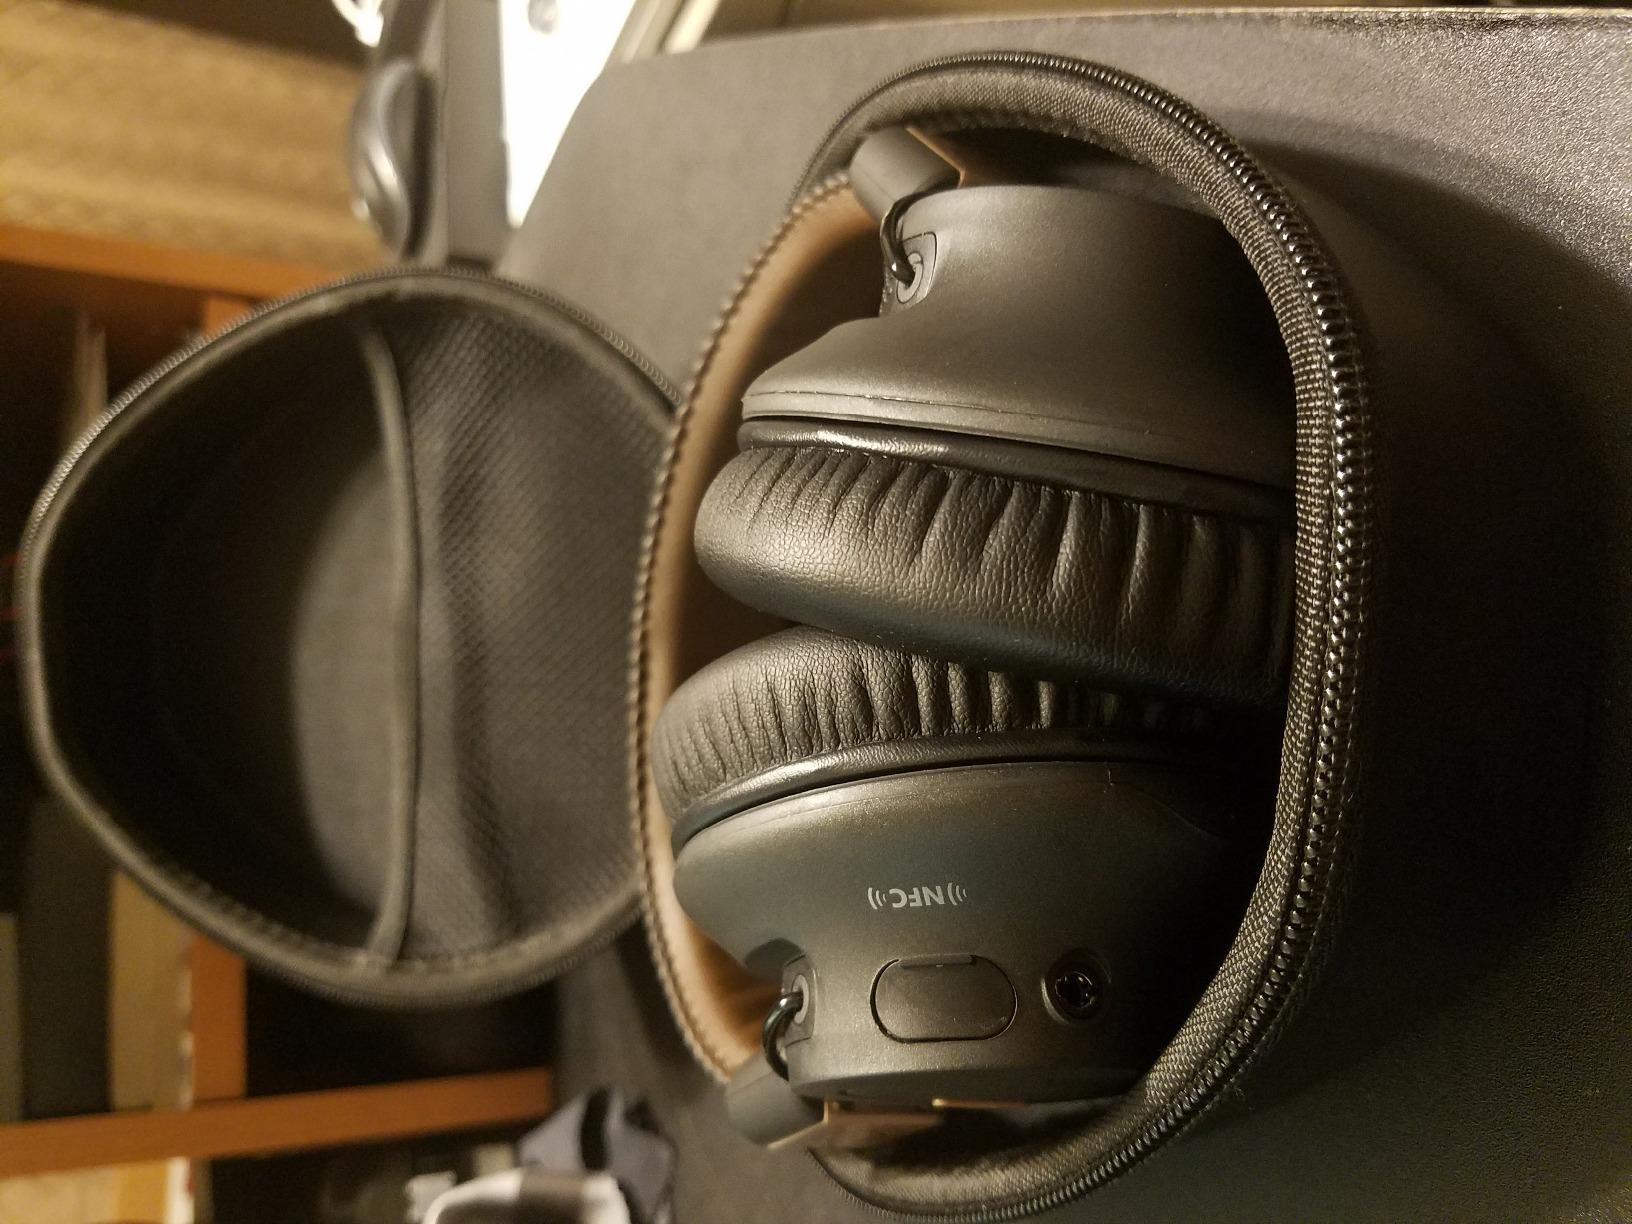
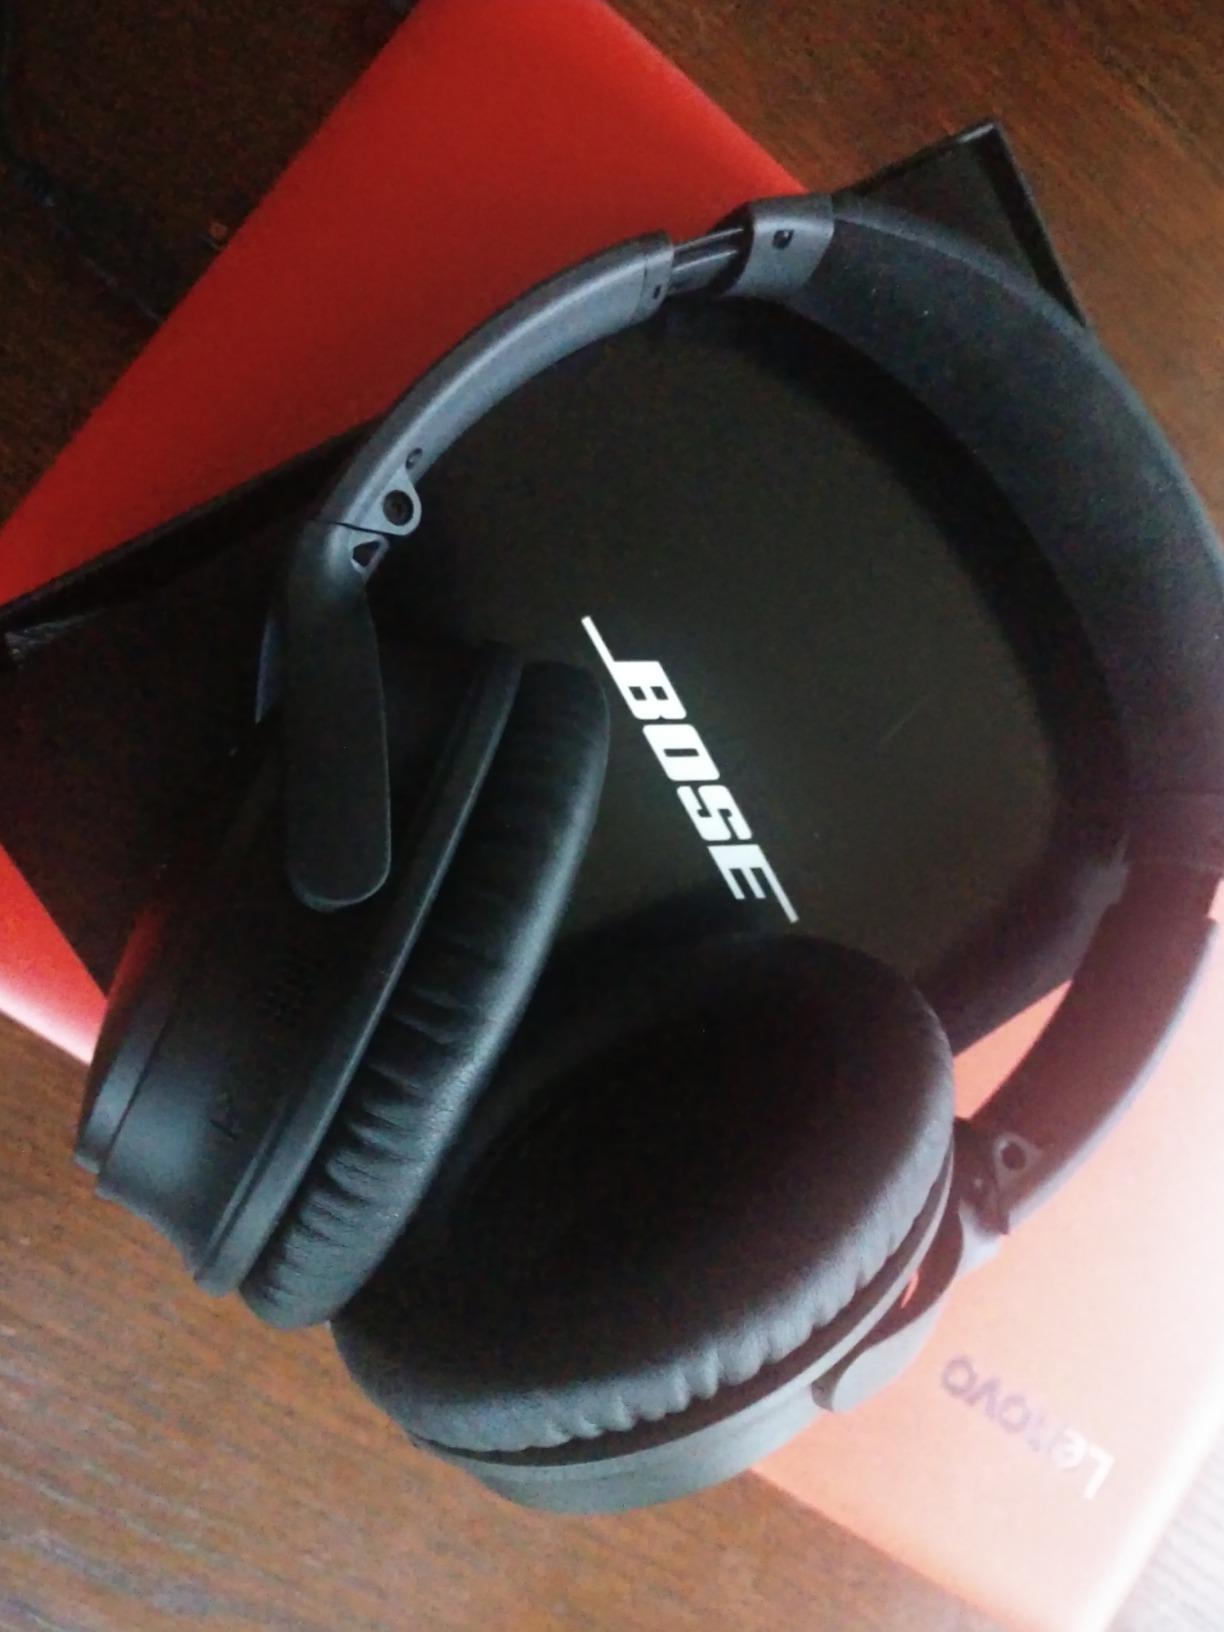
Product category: headphones
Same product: no